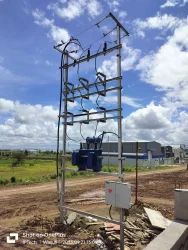
Label: Double_Pole_Transformer_Structure